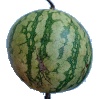
Label: watermelon